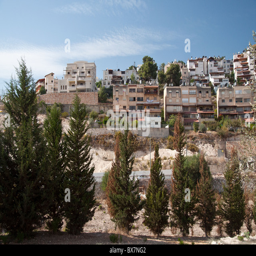
a view of a city surrounding the biblical village in a city